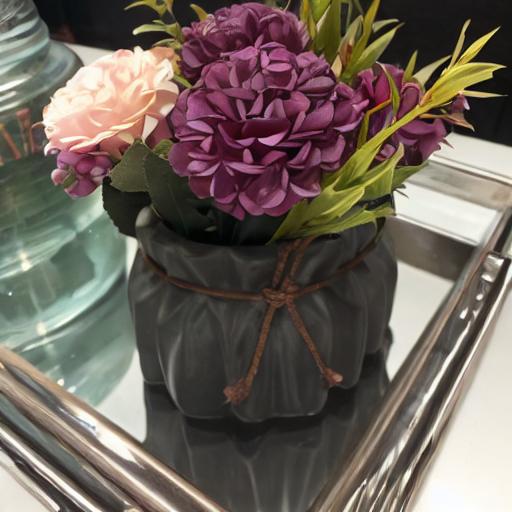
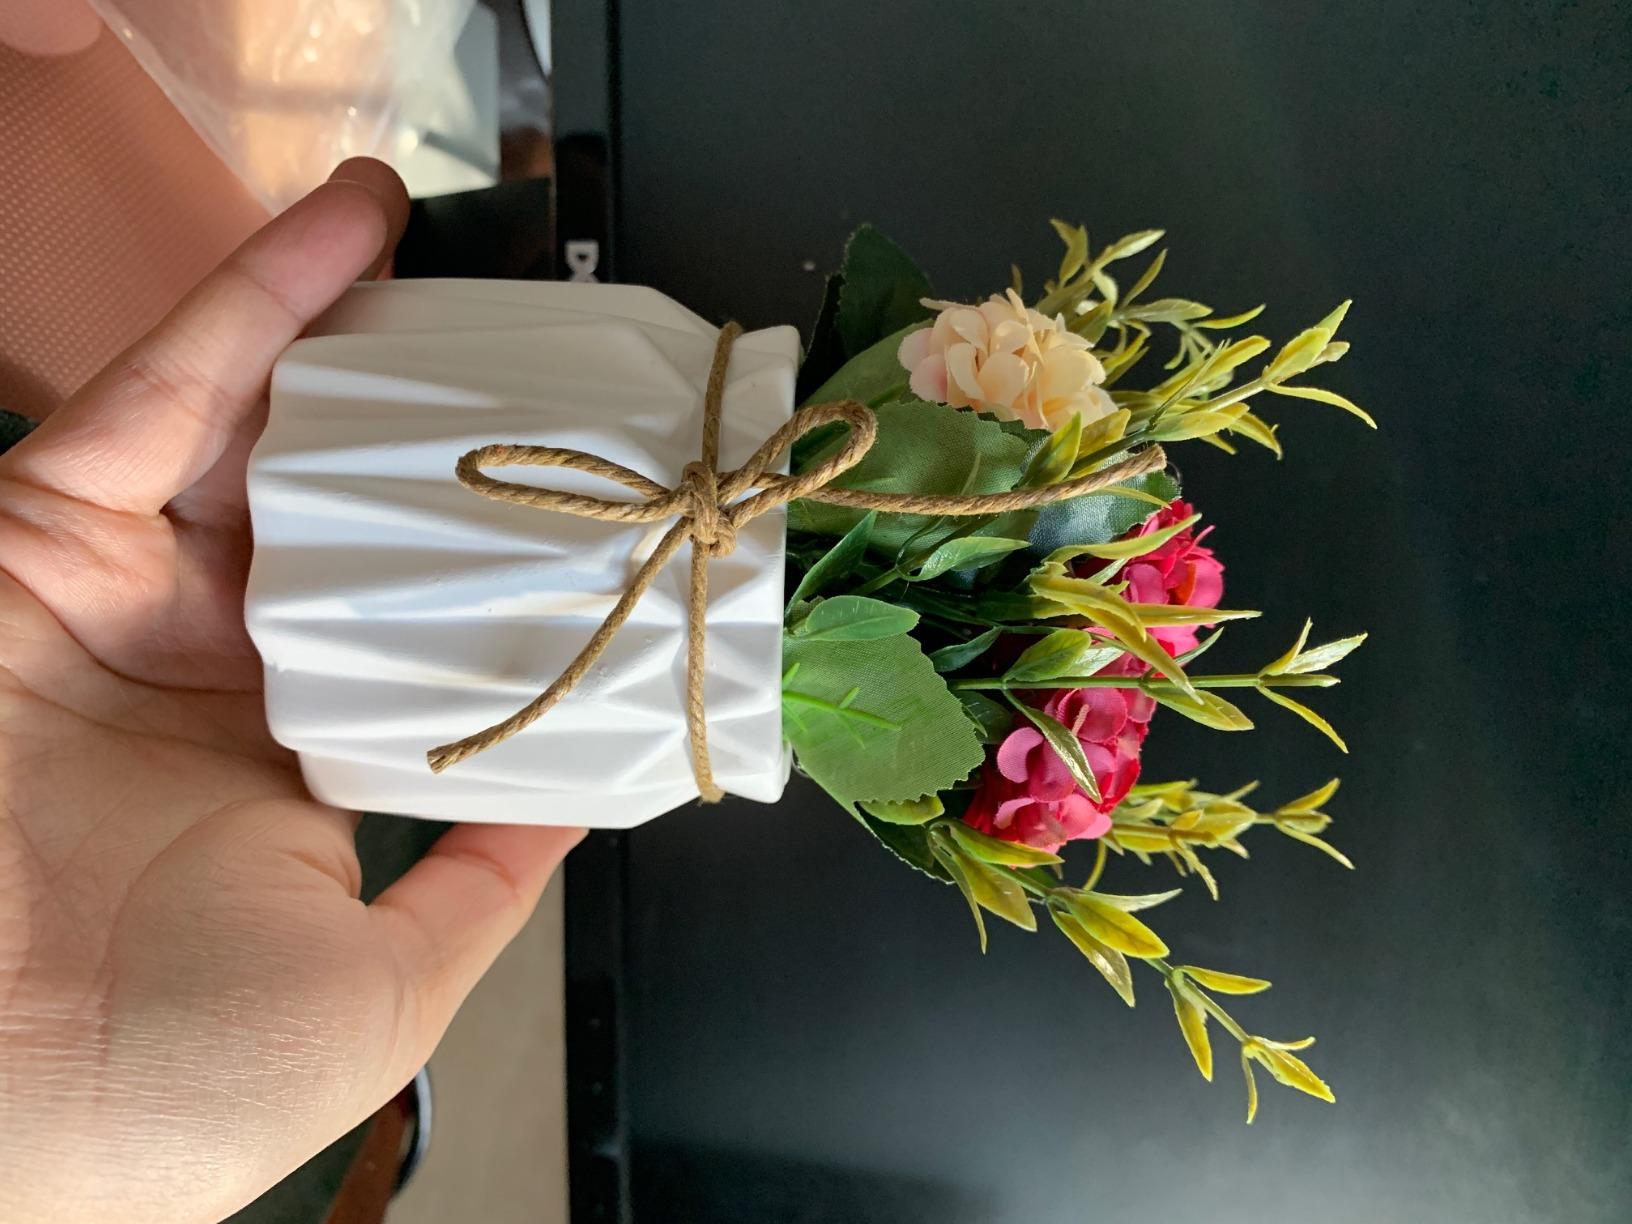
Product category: vase
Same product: no